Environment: real
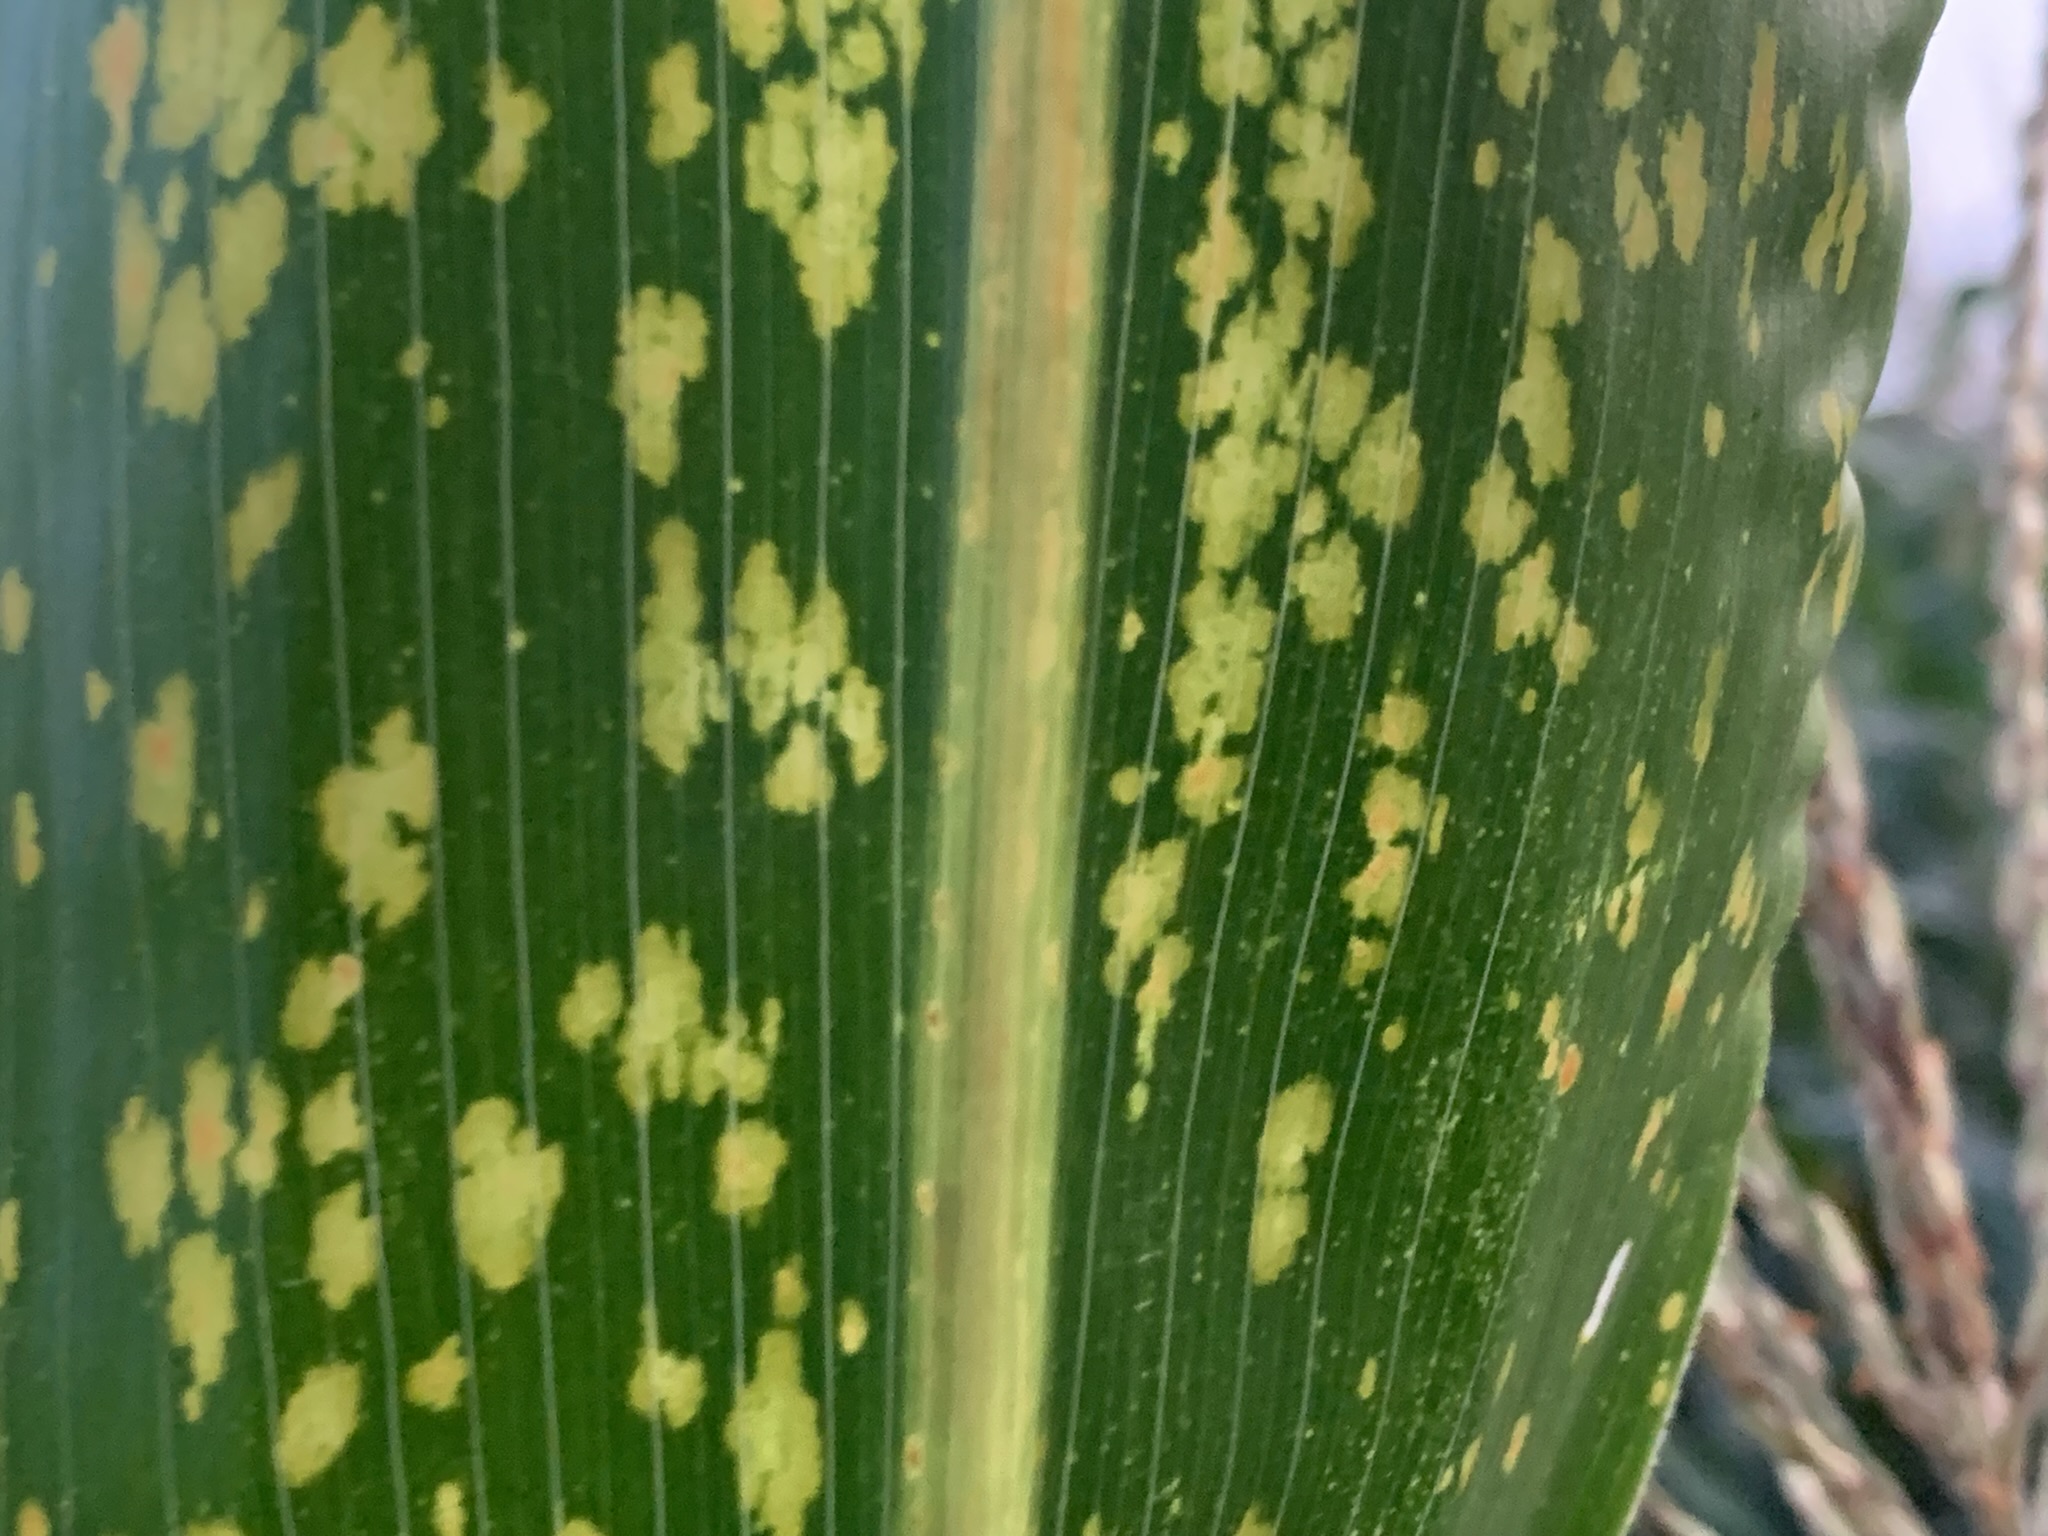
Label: lethal_necrosis